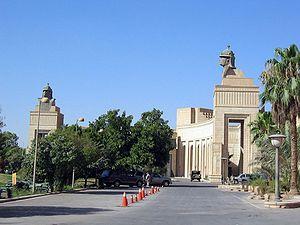
L'Autorité provisoire de la coalition ou APC a été établie comme gouvernement après l'invasion de l'Irak par les États-Unis, le Royaume-Uni et la coalition internationale qui s'était formée pour renverser Saddam Hussein en 2003.